Khajjiar

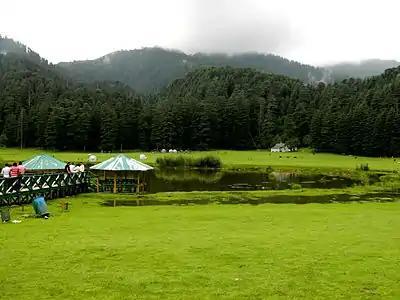
Khajjiar during August

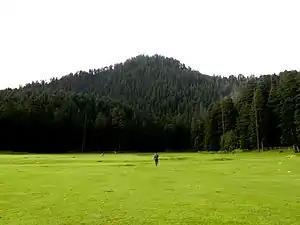
Khajjiar view

There are hotels and several cottages run by Himachal Pradesh's state tourism authority in Khajjiar where tourists can stay. In addition, there are two rest houses, one each operated by the Public Works Department (PWD) and the Forest Department. A few private hotels have also been established, although they do not match the aforementioned accommodations in terms of location and amenities.